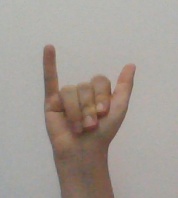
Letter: ya